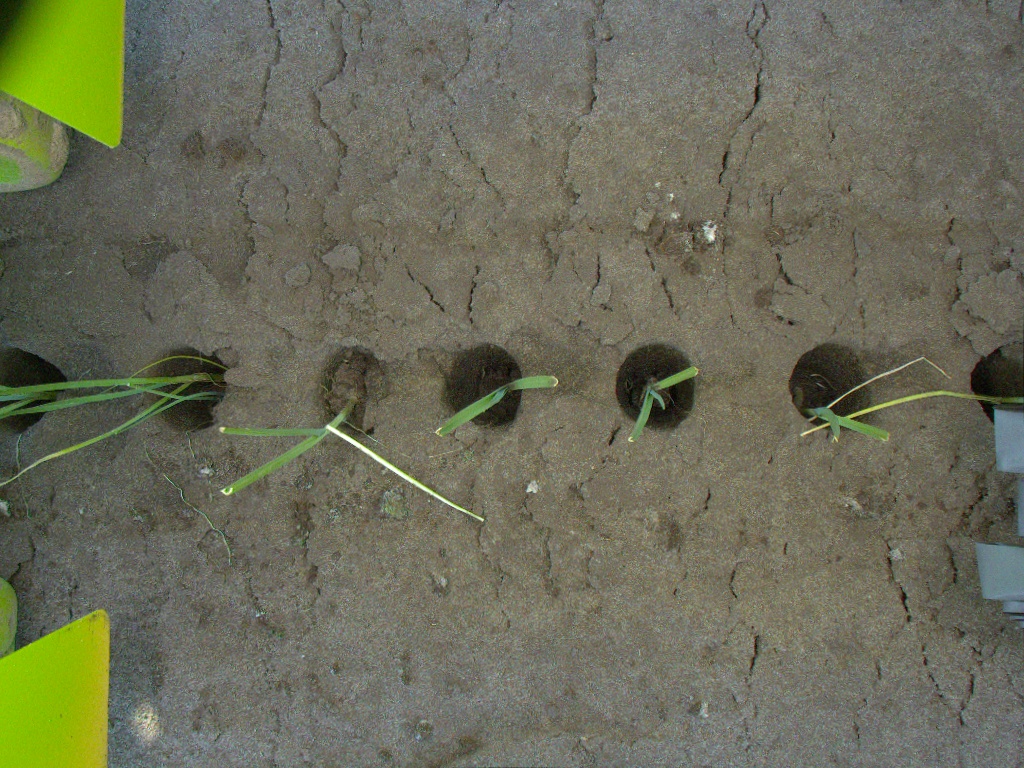
Crop: leek
Objects: stem_leek, stem_leek, stem_leek, stem_leek, stem_leek, stem_leek, stem_leek, stem_leek, leek, leek, leek, leek, leek, leek, leek